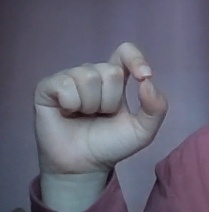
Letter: fa